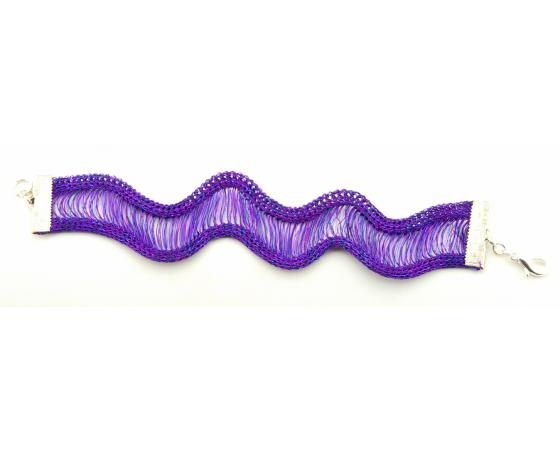
WireLuxe
Wireluxe is an innovative knit wire with a striated open weave center and tight knit edge. This unique combination creates a soft, flexible, lightweight knit with a firm structure that can be manipulated into different shapes by simply pulling one or both edges. Wireluxe can be worn as is or you can embellish. Wireluxe has multiple style options, straight, curved, zigzag or any combineation. Now you can create a wide band necklace that curves, shapes, conforms and lays flat around your neckline.
Brand: New Zealand Beading Supplies
Category: Arts & Entertainment > Hobbies & Creative Arts > Arts & Crafts > Art & Crafting Materials > Crafting Wire > Jewelry & Beading Wire > Soft-Flex Wire